Upstalsboom

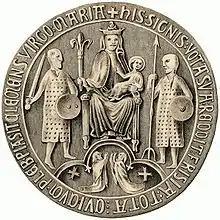
Seal of the Upstalsboom League from 1324

During the Frisian freedom period, the Upstalsboom, also known as the Opstalsbam, was an assembly for emissaries of the Seven Sealands of medieval Frisia, located just outside the East Frisian town of Aurich in modern-day Germany. The origins of the Upstalsboom, including its name, are unclear, but as far back as the 8th century the meeting place was used as a burial ground for the members of important Frisian families.